Munir Ertegun

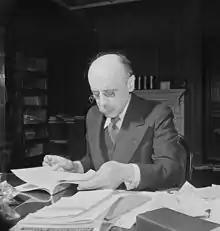
Ertegun in 1942

Munir Ertegun (Turkish spelling: Münir Ertegün; 1883 – 11 November 1944) was a Turkish legal counsel in international law to the "Sublime Porte" (imperial government) of the late Ottoman Empire and a diplomat of the Republic of Turkey during its early years. Ertegun married Emine Hayrünnisa Rüstem in 1917 and the couple had three children, two of whom were Nesuhi and Ahmet Ertegun, the brothers who founded Atlantic Records and became iconic figures in the American music industry.